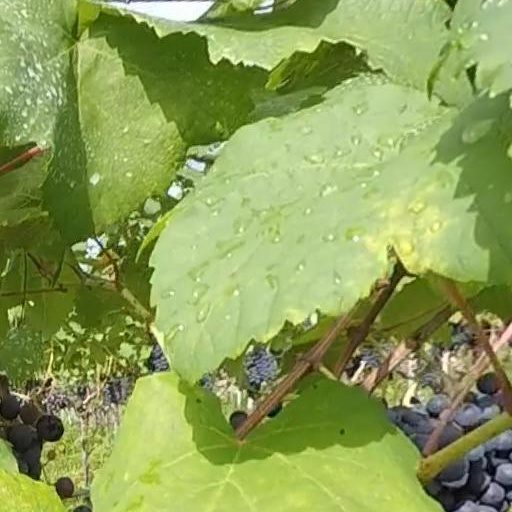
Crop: grape